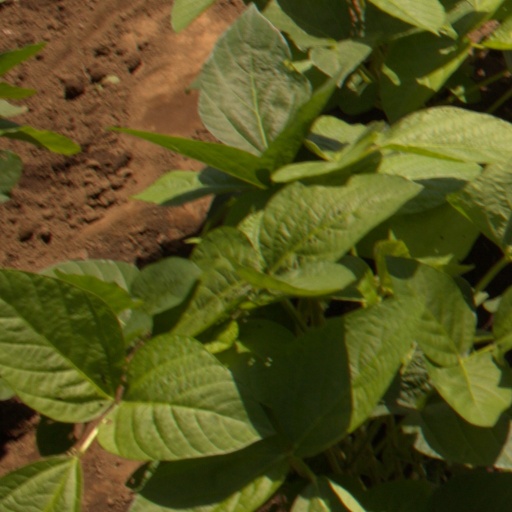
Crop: soybean